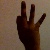
The image shows a hand gesture representing the number 9 in Indian Sign Language.